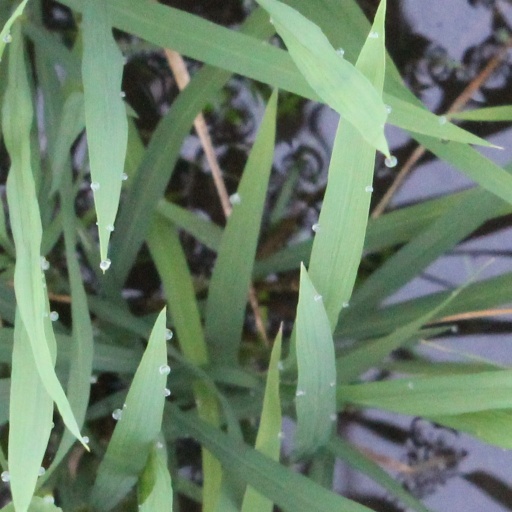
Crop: rice